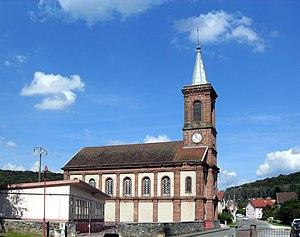
L'église luthérienne de Présentevillers
Présentevillers est une commune française située dans le département du Doubs, en région Bourgogne-Franche-Comté.